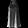
Label: T - shirt / top